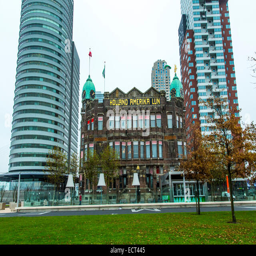
the old harbor area with modern architecture and historic district , the former